Frederik Christian Rosenkrantz

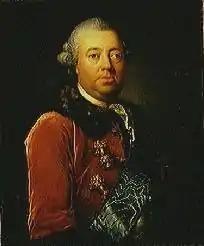
Frederik Christian Rosenkrantz

Frederik Christian Rosenkrantz (January 19, 1724 - May 15, 1802) was a Danish noble, statesman and a wealthy landowner.